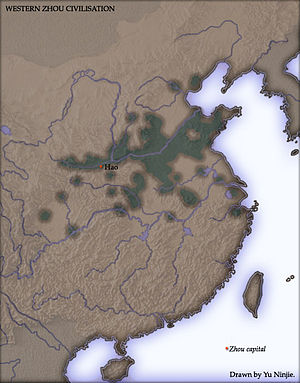
Zhou-dynastiet
Udstrækningen af det vestlige Zhou.
Zhou-dynastiet efterfulgte Shang-dynastiet og blev efterfulgt af Qin-dynastiet i Kina. Zhou-dynastiet varede længere end noget andet dynasti i Kinas historie. Det var i denne periode, at man begyndte at bruge jern i Kina.